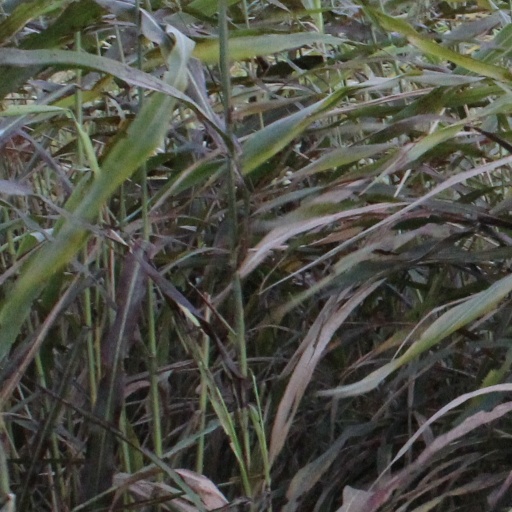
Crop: sorghum